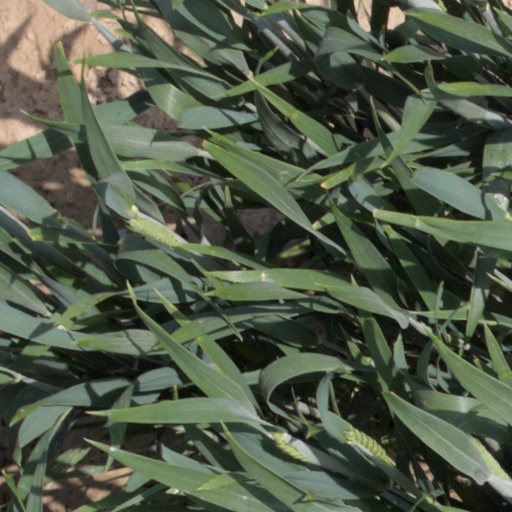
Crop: wheat